Gladeon M. Barnes

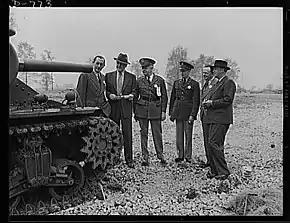
Inspecting the M3 Lee tank being manufactured at the Detroit Arsenal, May 1941. From left, Clive Baillieu of the British Purchasing Commission; A. R. Glancy of the Office of Production Management; Brigadier General B. O. Lewis; Brigadier General Gladeon M. Barnes; and Rear Admiral H. A. Sheridan of the British Royal Navy.

Commissioned in the Coast Artillery Corps in 1910, Barnes transferred to the Ordnance Department in 1913. He was promoted to captain in September 1916. During World War I, he was responsible for the design of coastal and railway artillery. Between the wars, he served in Germany and Italy. He attended the Army Industrial College, from which he graduated in 1936, and the Army War College, from which he graduated in 1938. He then became the Chief of the Research and Engineering Office of the Ordnance Department.